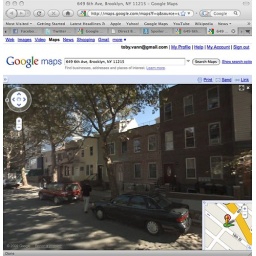
I just noticed that the picture of my house (green one) in google maps features me crossing the street in front